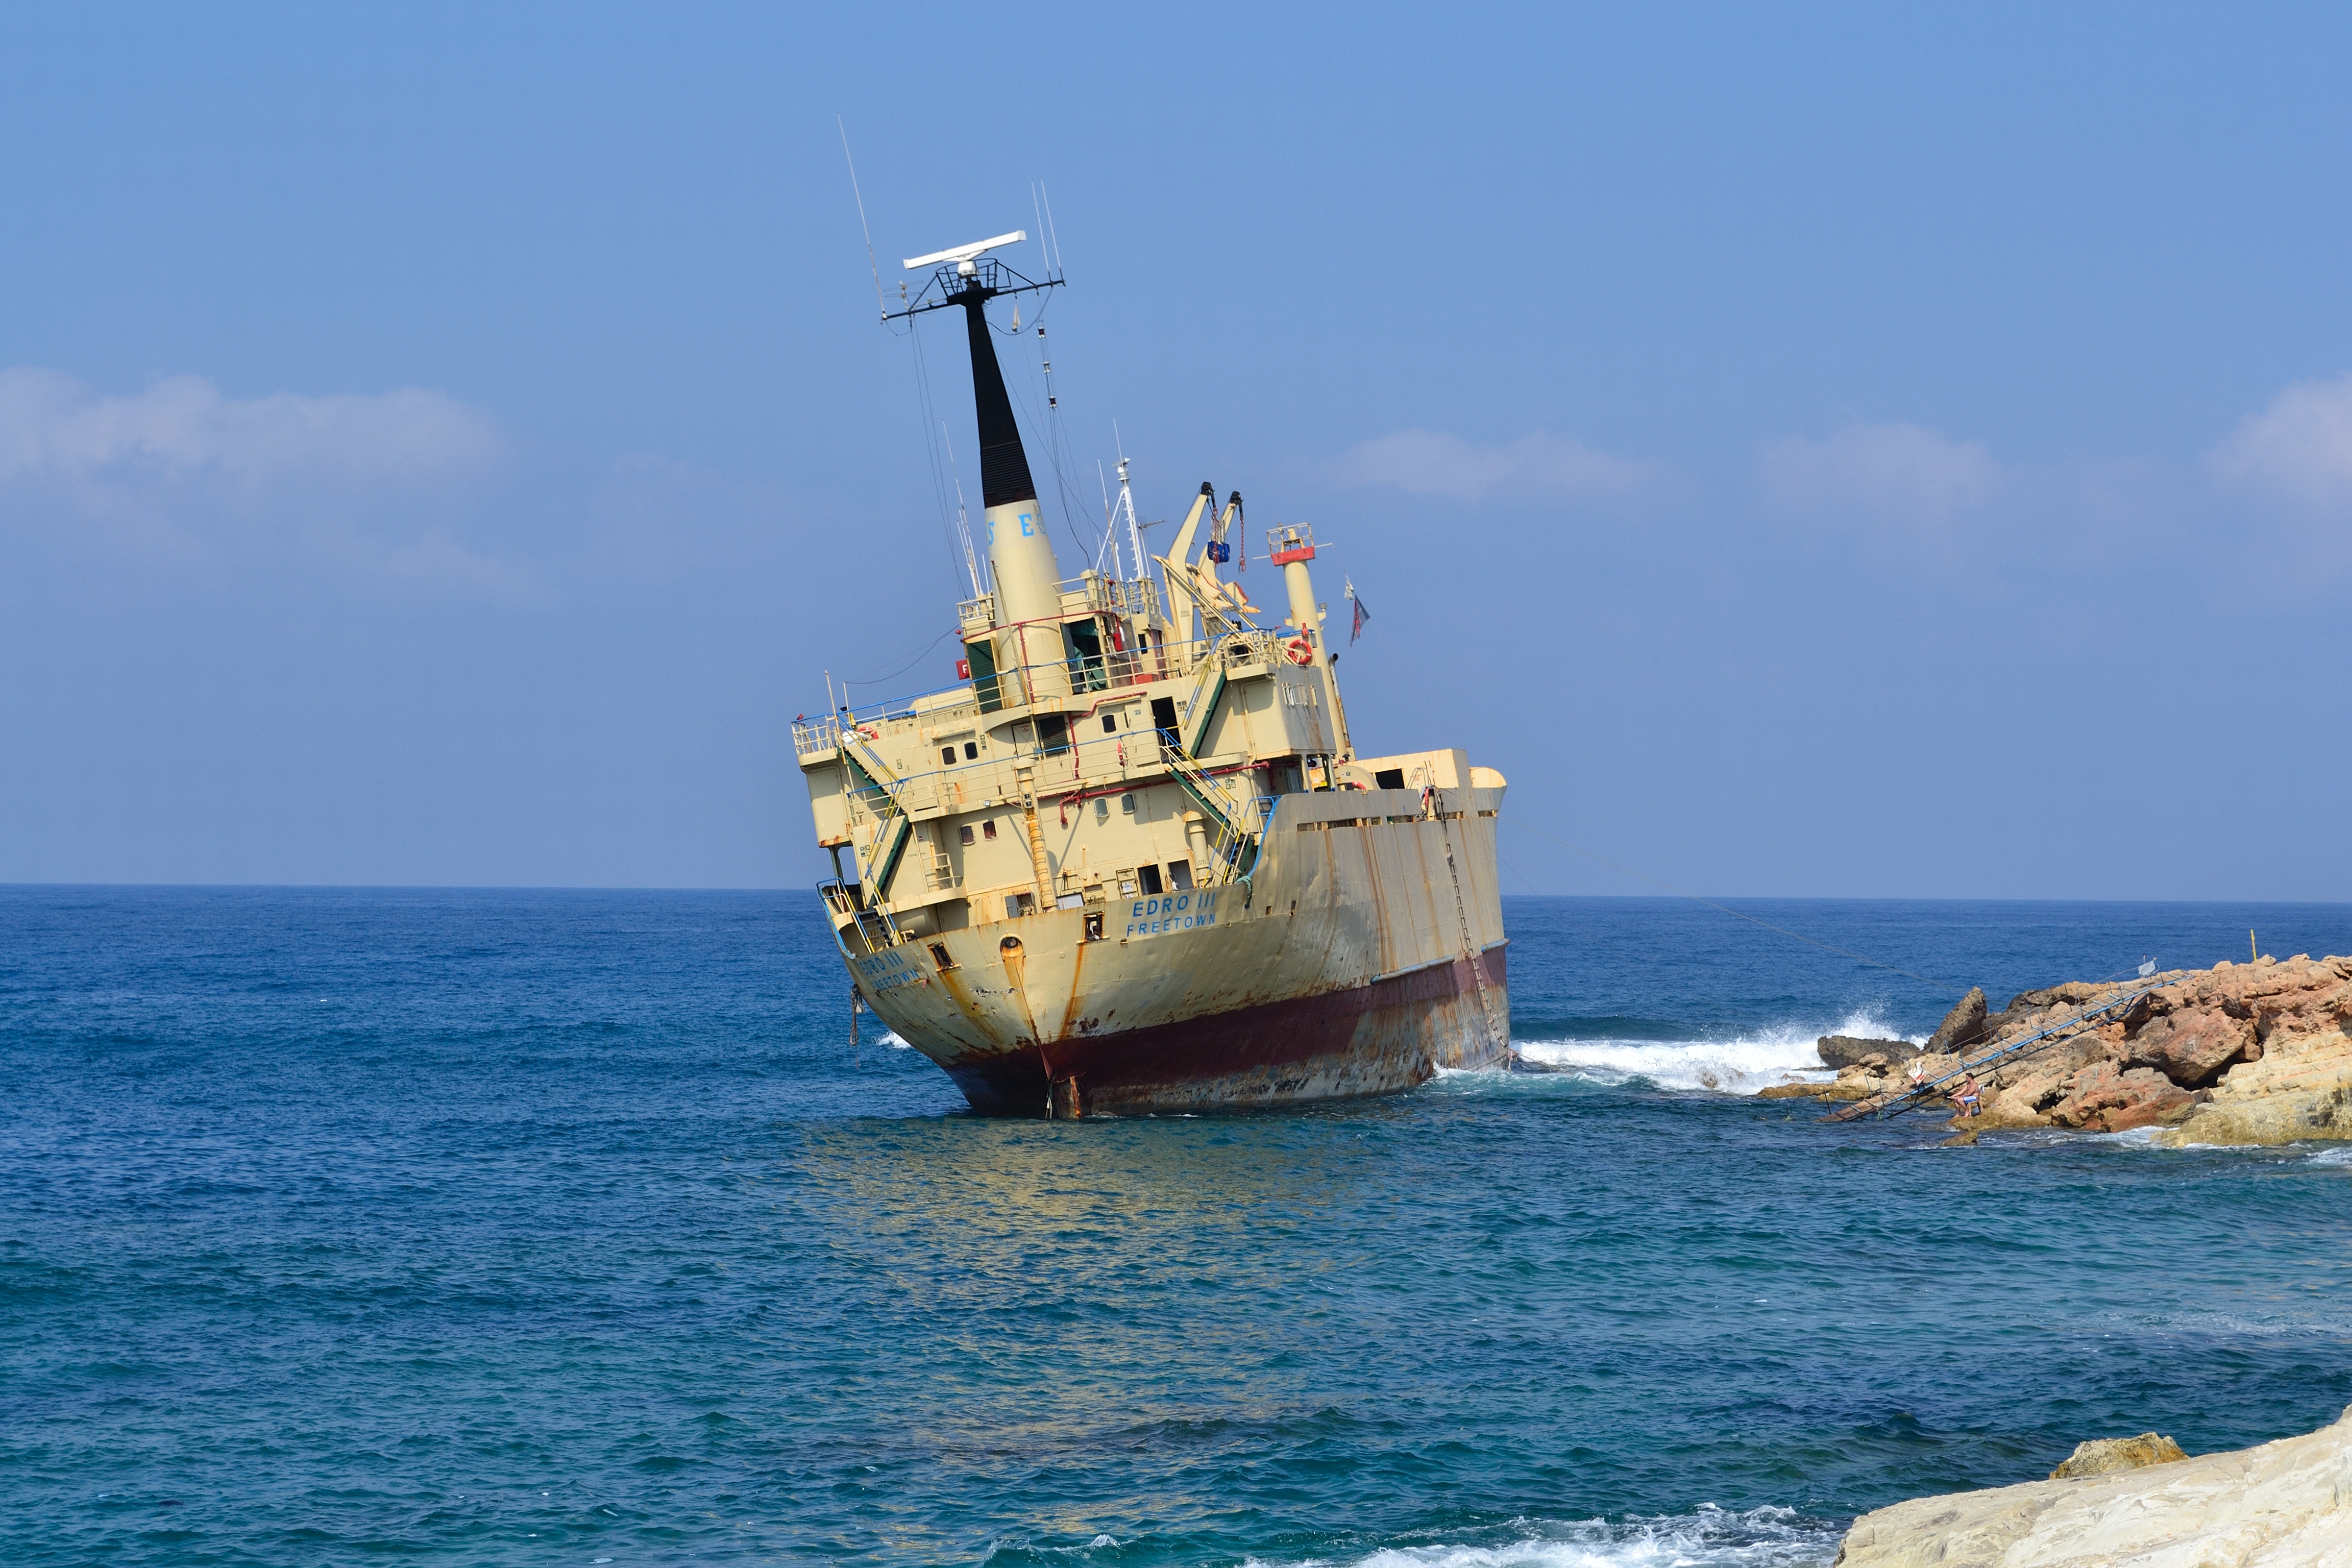
sea, coast, water, ocean, boat, ship, vehicle, waves, cliffs, watercraft, shipwreck, frigate, fishing vessel